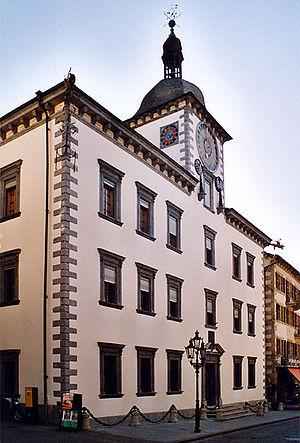
licence picswiss Rathaus von Sitten (1657-1665) mit astrologischer Uhr (63 KB - 400x590) Foto: Roland Zumbühl, Arlesheim, 11.02.02 http://www.picswiss.ch/Wallis/VS-23-05.html
Sion est une ville et une commune de Suisse, chef-lieu et ville la plus peuplée du canton du Valais et du district homonyme.